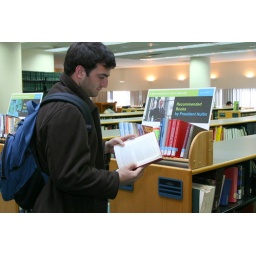
Browse the latest books recommended by President Hultin, faculty and library staff.